Krishnanagar, Nadia

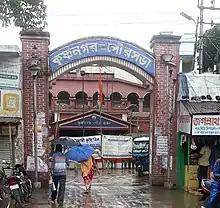
Krishnanagar Municipality front entrance

Krishnanagar city is governed by Krishnanagar Municipality, which comes under Krishnanagar Municipal Region. The area of the municipality is divided into 25 wards with 25 councillors. Krishnanagar is the administrative headquarters of Nadia district. Krishnanagar is the centre for all administration purposes. The parties which contest for the elections are Trinomool Congress, Indian National Congress, BJP, and CPIM. The board of councillors elect a chairman from among its elected members; the chairman is the executive head of the municipality. The elected members of this body are authorised to manage education, health, tourism, and the overall development of the area.